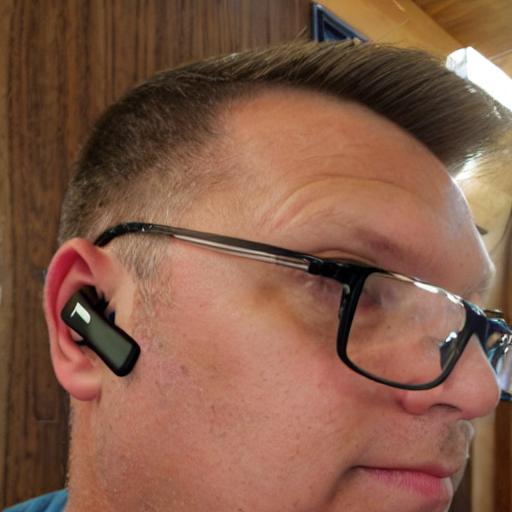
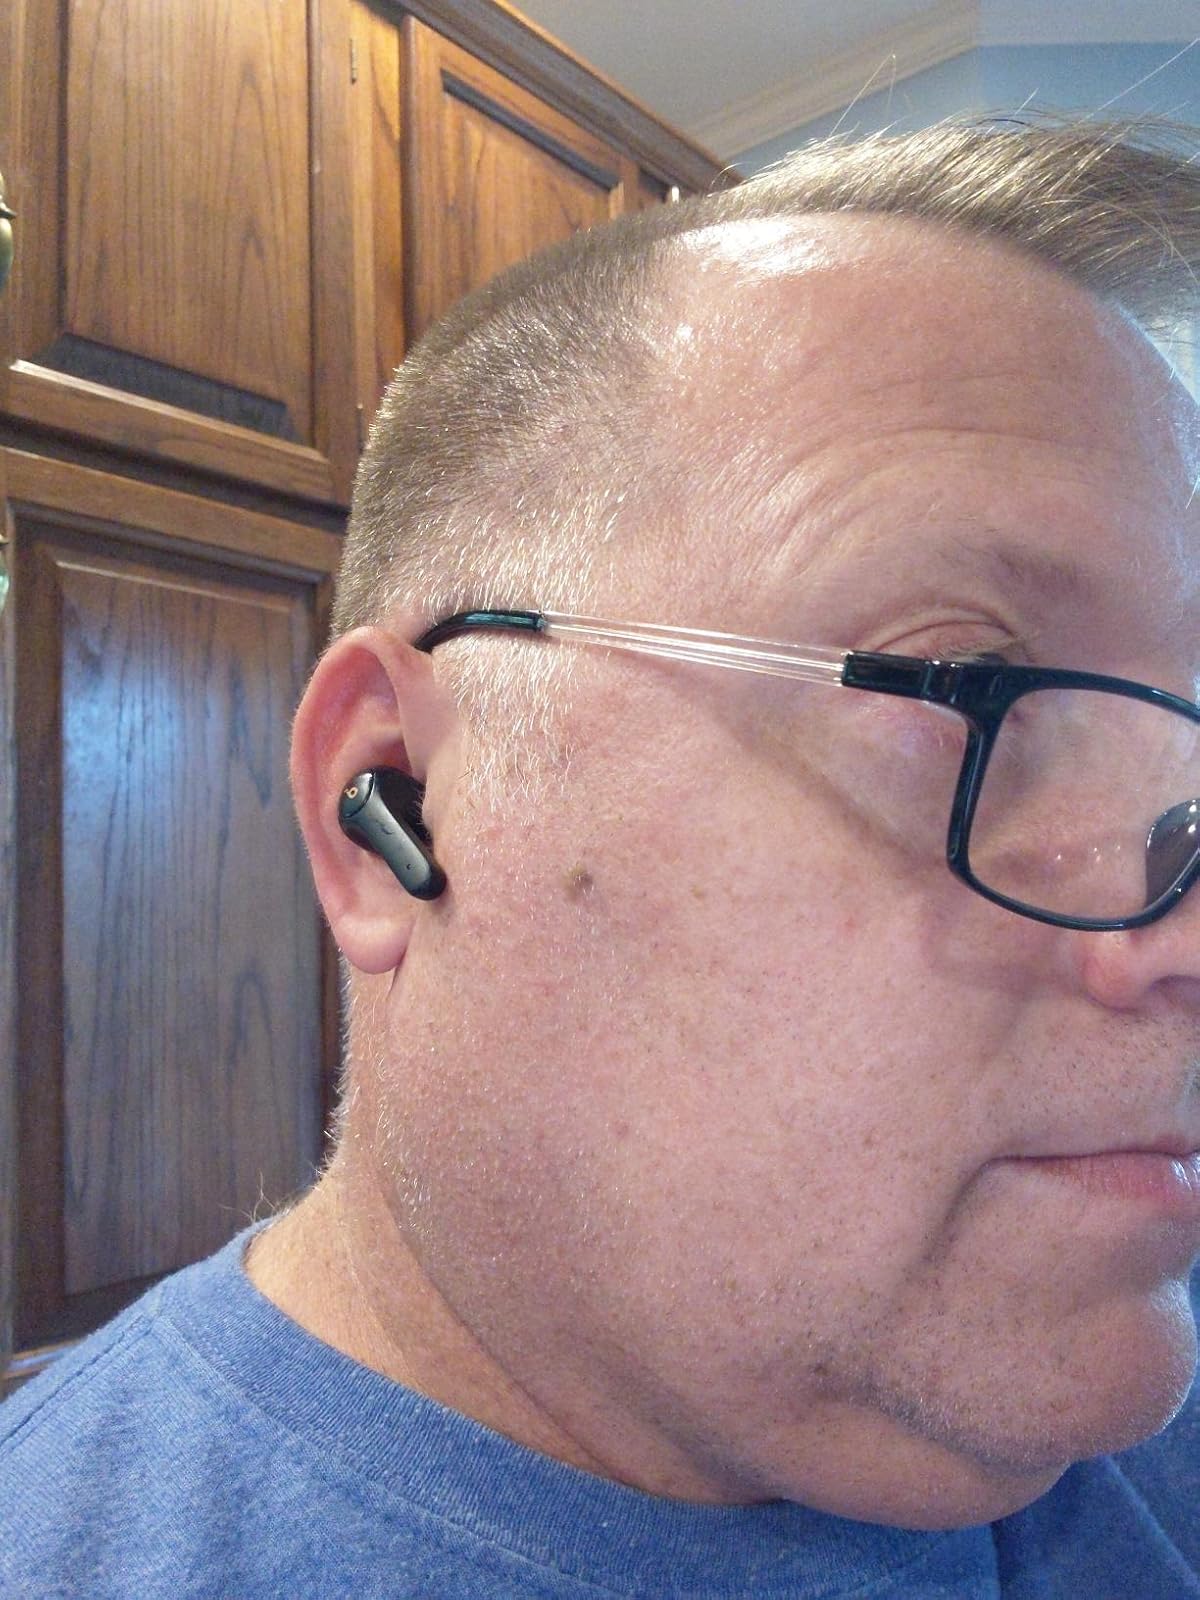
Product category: earbuds
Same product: no